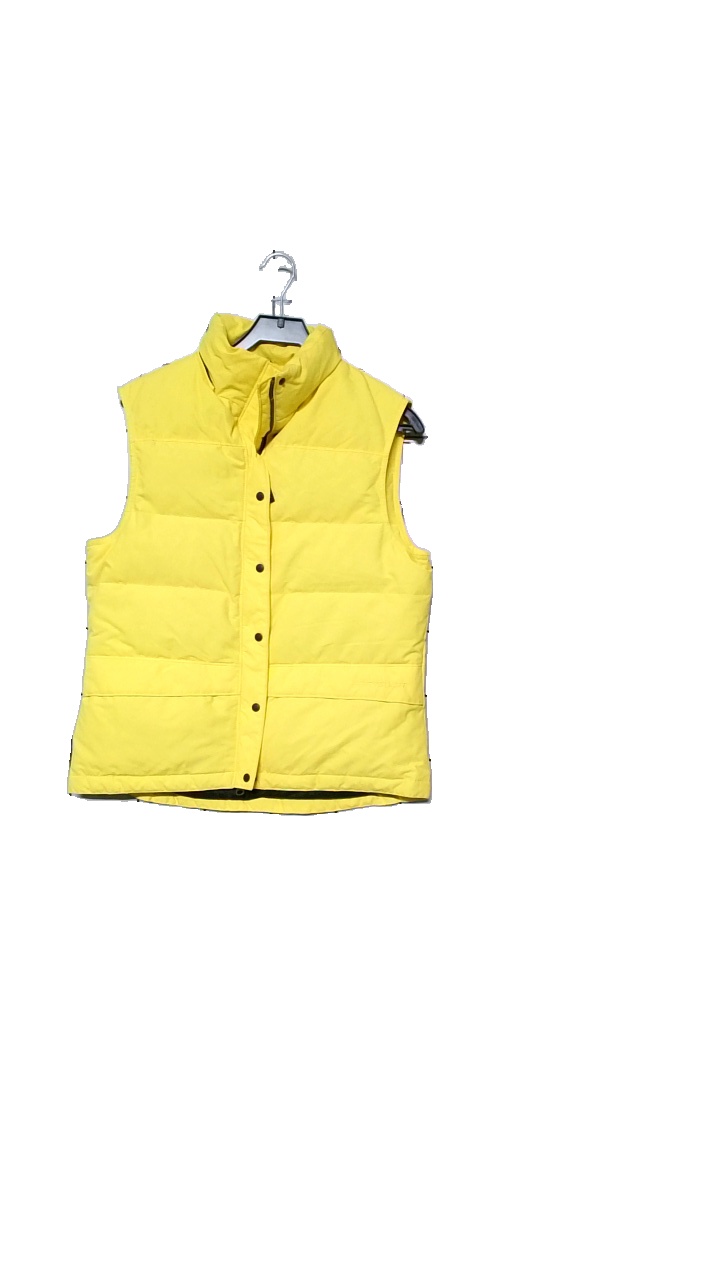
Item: Vest (Ladies)
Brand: Everest
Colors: Yellow
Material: Fabric 100% nylon. Filling 50% down 50% feather
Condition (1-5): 5
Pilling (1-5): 5
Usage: Reuse
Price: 100-150